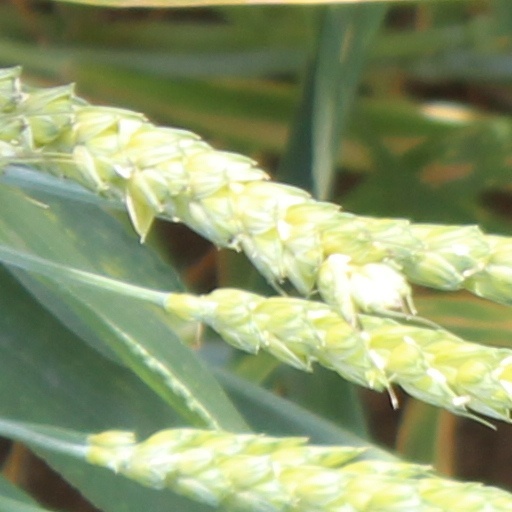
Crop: wheat